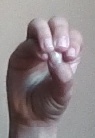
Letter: ha